Fishing sites and Villages/communities in Uganda

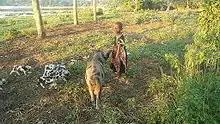
A fisherman's daughter with pigs in Kalangala

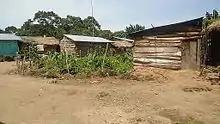
A garden on Lutoboka landing site in Kalangala

Lutoboka landing site is found on Lake Victoria, in Kalangala District, on Bugala Island. It is a tourist destination with hotels and resorts. The fish mostly caught at the site include Nile perch, tilapia, sprat and silverfish. Most fishermen engage in fishing of silverfish, tilapia and Nile perch. Fish preservation at the site is done though fish smoking, sun drying and steel cases. The fishermen usually fish at night. They leave in the evenings and return in the morning. Fishermen engage in farming and animal rearing to supplement their income.